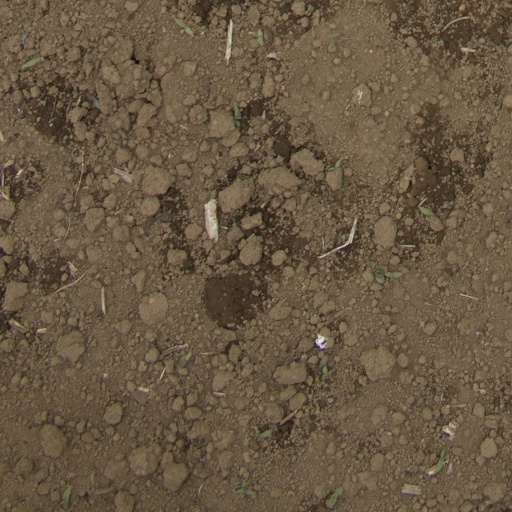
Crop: Jerusalem artichoke